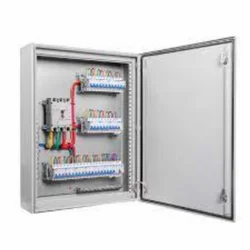
Label: Power_Distribution_Box